Forest 404

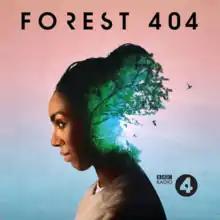
The official cover art for "Forest 404".

Forest 404 was a science fiction podcast produced by the BBC that starred Pearl Mackie. The series debuted in 2019 on BBC Sounds and was later broadcast on BBC Radio 4. The 27-part show was composed of nine narrative episodes, each accompanied by a soundscape and a discussion on the show's themes. The story was written by Timothy X Atak, and the theme music was by Bonobo.